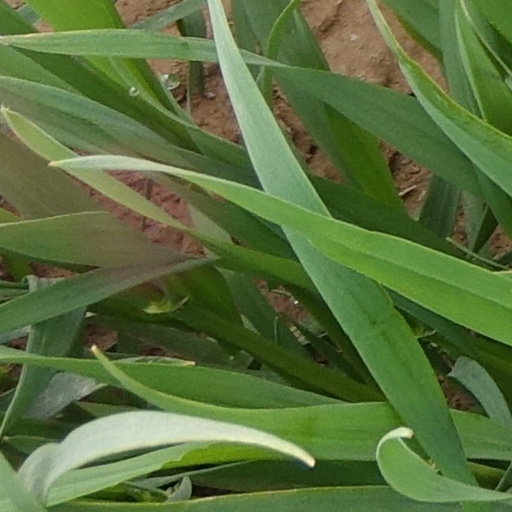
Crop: wheat